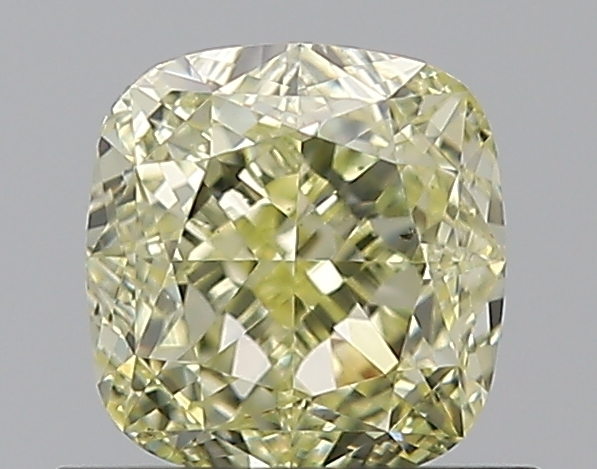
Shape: cushion
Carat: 0.91
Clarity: VS2
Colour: W-X
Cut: VG
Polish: EX
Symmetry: VG
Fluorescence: F
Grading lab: GIA
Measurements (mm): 5.26 x 5.05 x 3.63